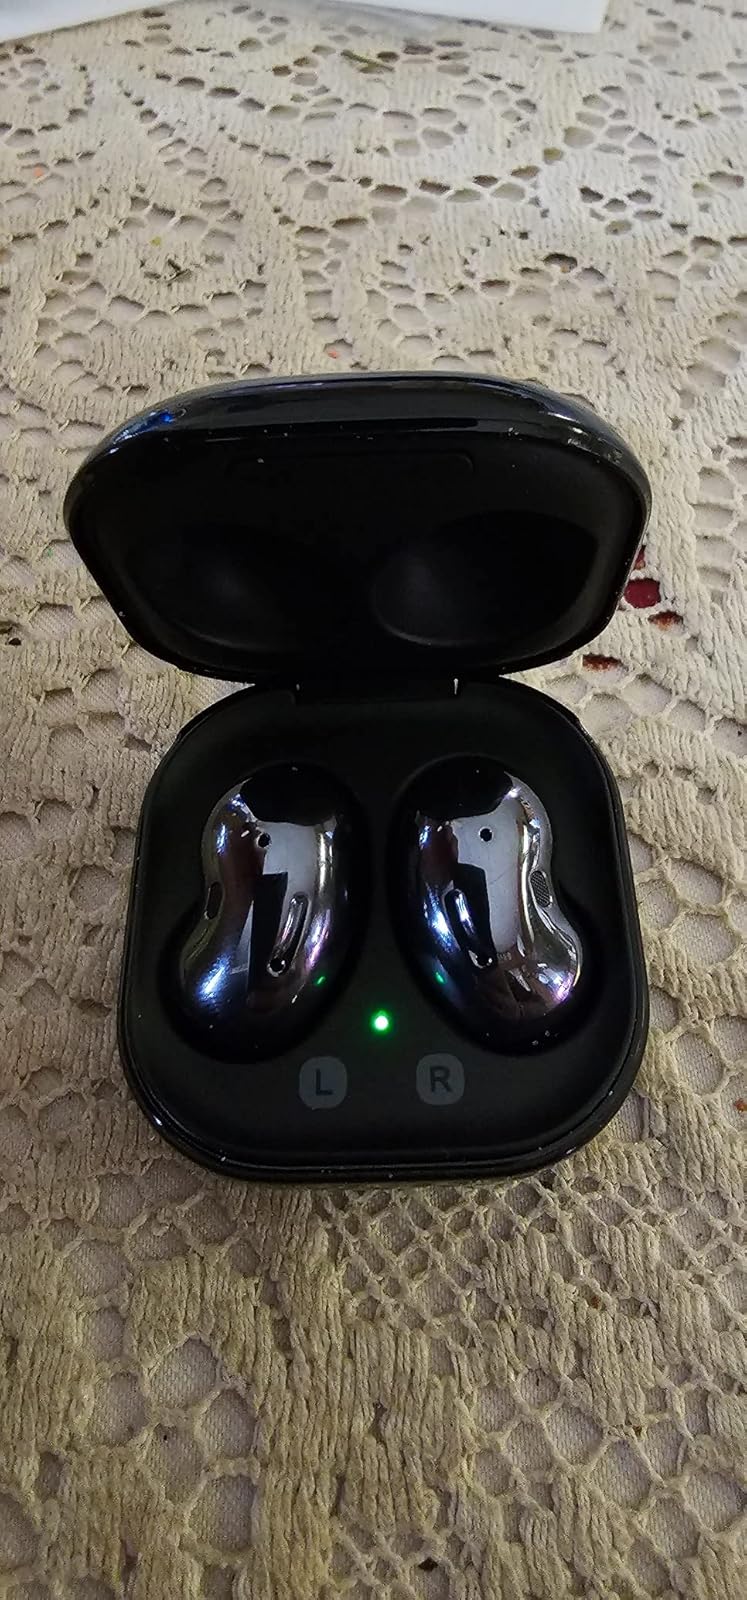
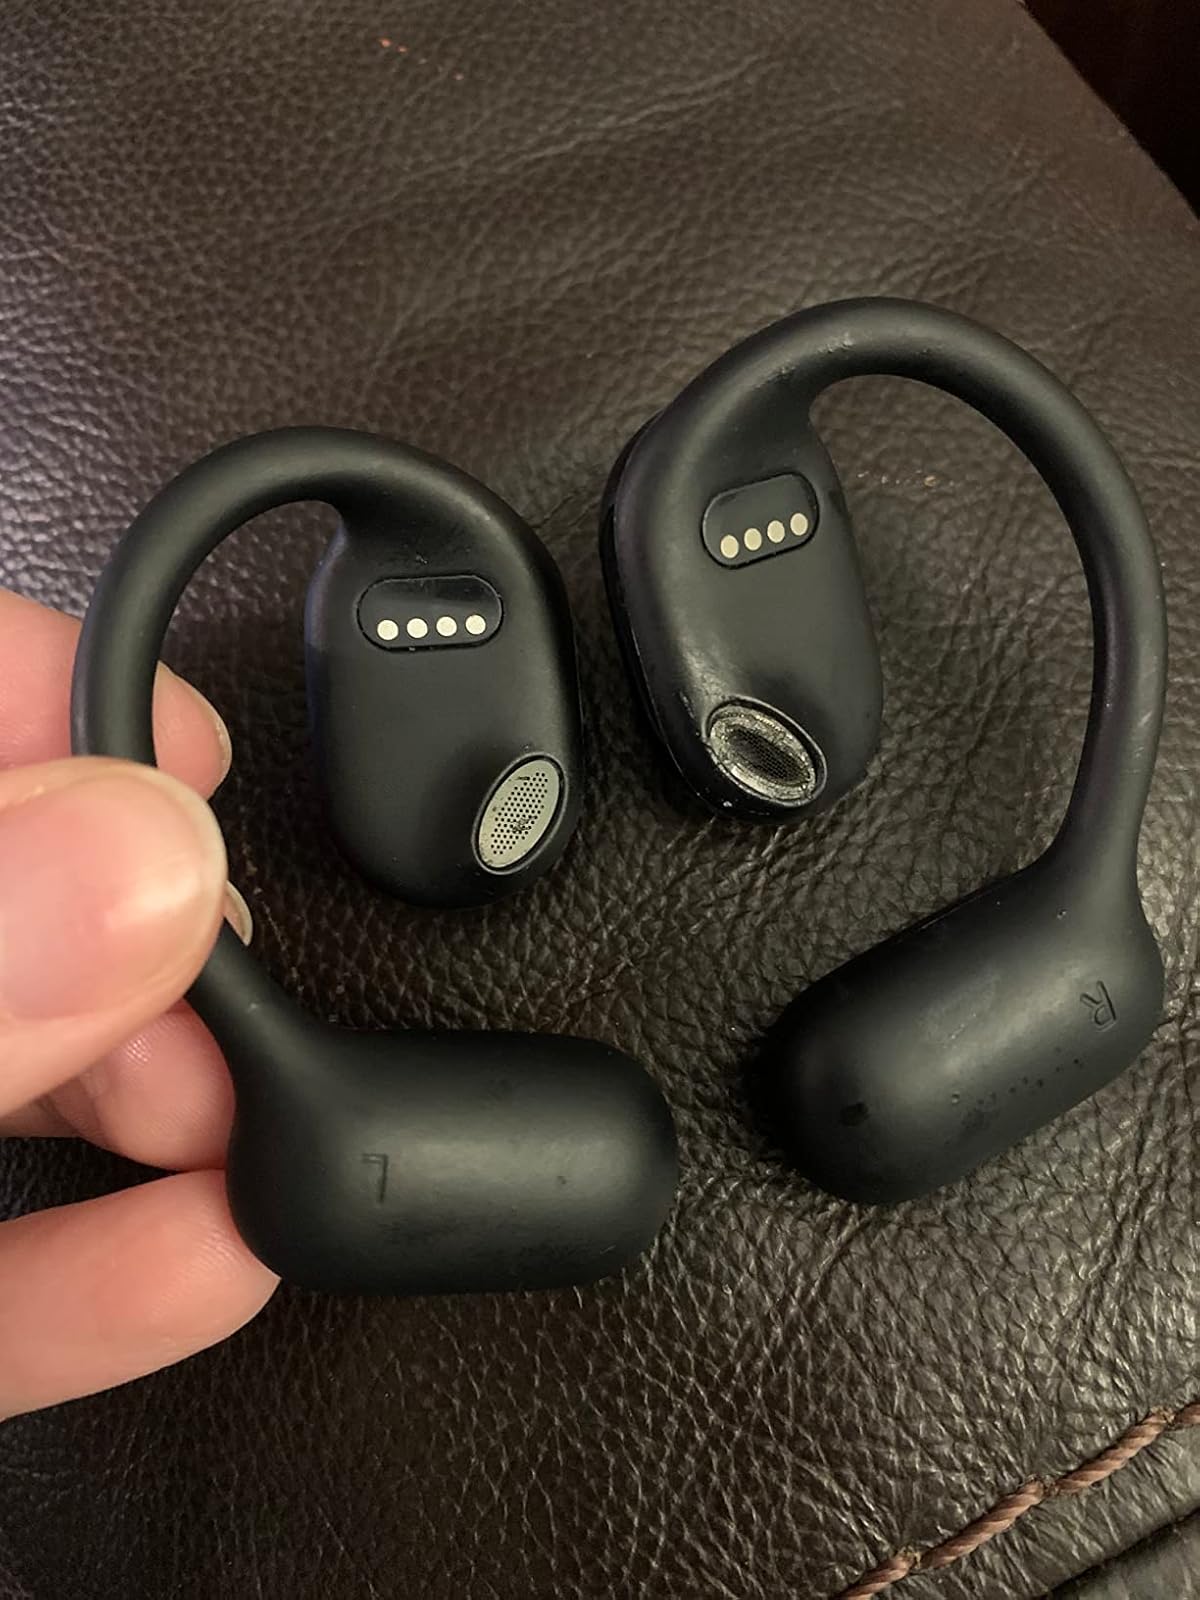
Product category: earbuds
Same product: no